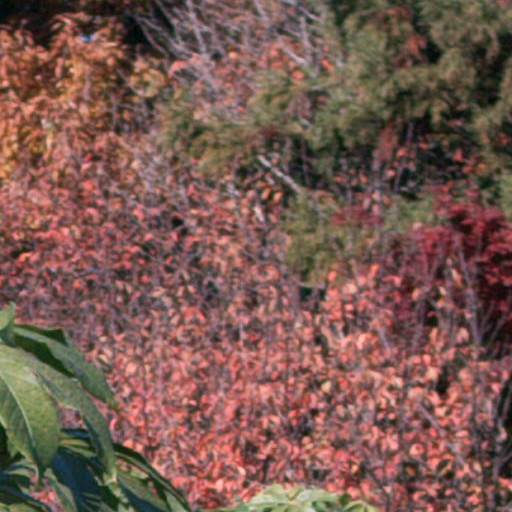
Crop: cassava